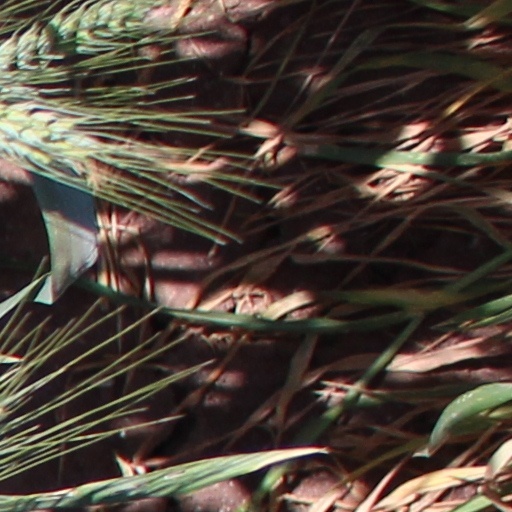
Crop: wheat